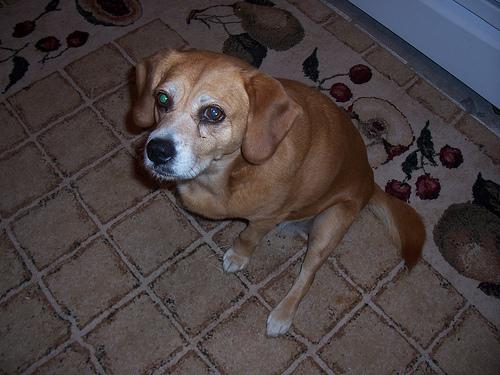
Breed: beagle